ASCOD 2

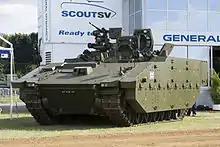
Scout SV

The Cobra is an assault bridge that can be transported and installed on a medium weight armoured vehicles such as the Piranha V and the ASCOD 2. These bridges are certified for MLC 120 (military load classification).